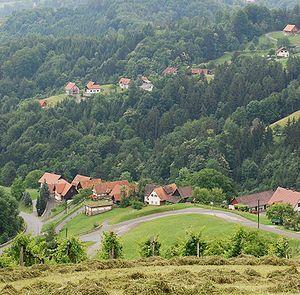
Deutschlandsberg est une commune autrichienne du district de Deutschlandsberg en Styrie.